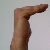
The image shows a hand gesture representing a space in Indian Sign Language.